Women in classical music

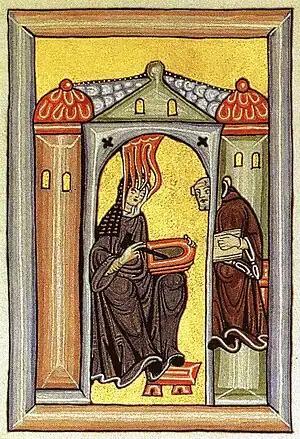
Hildegard of Bingen

Sahakdukht and Khosrovidukht of the 8th century are among the earliest recorded women composers. Both are of Armenian origin and have composed liturgical chants. In the 12th century, Hildegard of Bingen also wrote religious pieces. Women have been necessary for the functioning of adult choirs, which require the upper register that few men can sing, although Pope Leo IV (847–855 A.D.) banned women in choirs from singing in churches, and Pope Pius X banned women from church choirs in 1907. Antonio Vivaldi directed an all-girl orchestra in 1714 at a school for girls.